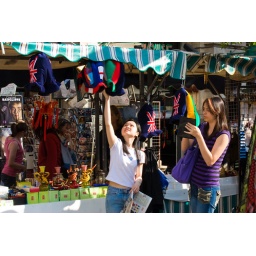
She buys the hat from street vendors in Covent Garden.